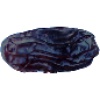
Label: Dates 1